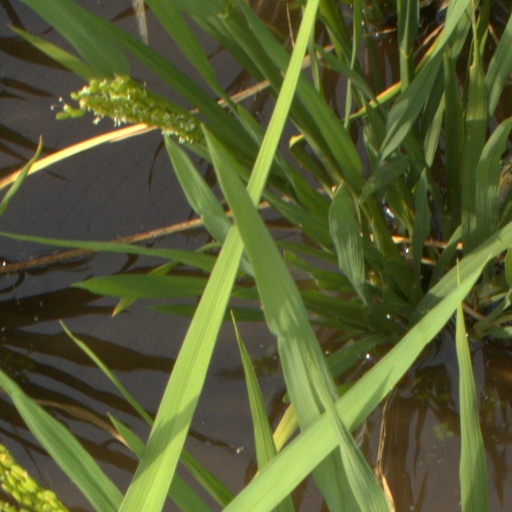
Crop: rice